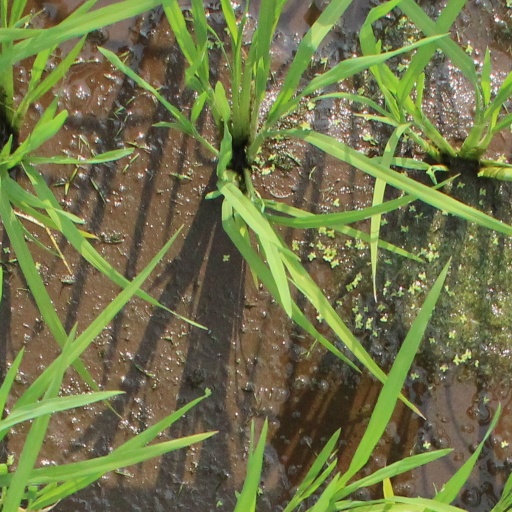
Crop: rice